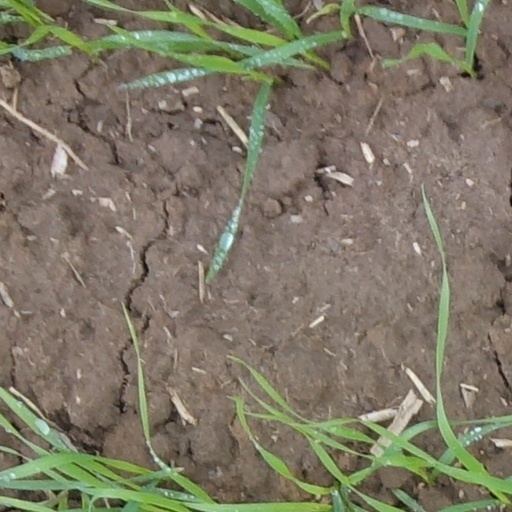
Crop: wheat